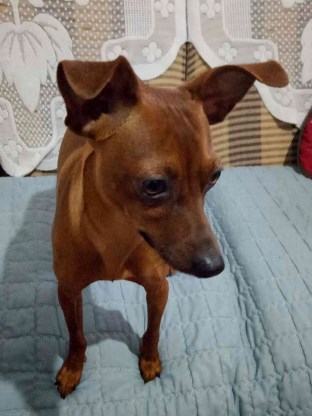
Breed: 561-n000127-miniature_pinscher